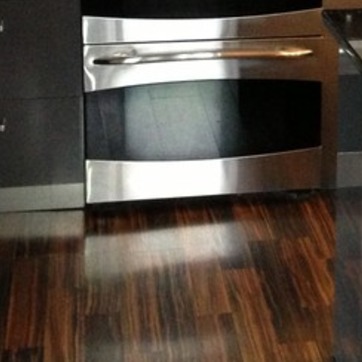
Material: metal